Violence against Christians in India

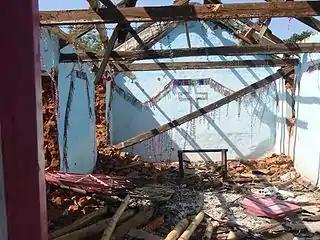
Remains of church property burnt down during 2008 Kandhamal violence in Orissa in August 2008

Violence against Christians in India is religiously motivated violence against Christians in India. Human Rights Watch has classified violence against Christians in India as a tactic used by Sangh Parivar and extremist organizations to encourage and exploit communal violence in furtherance of their political ends. These acts of violence include arson of churches, conversion of Christians by force, physical violence, murders, sexual assaults, rapes, gang-rapes and the destruction of Christian schools, colleges, educational institutions and cemeteries.